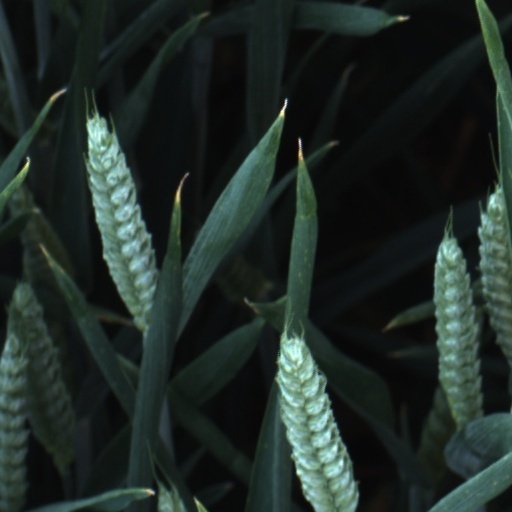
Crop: wheat